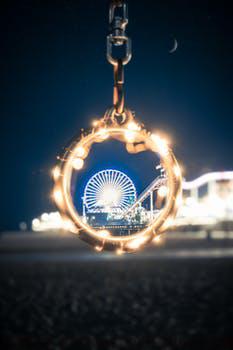
Label: Watermark